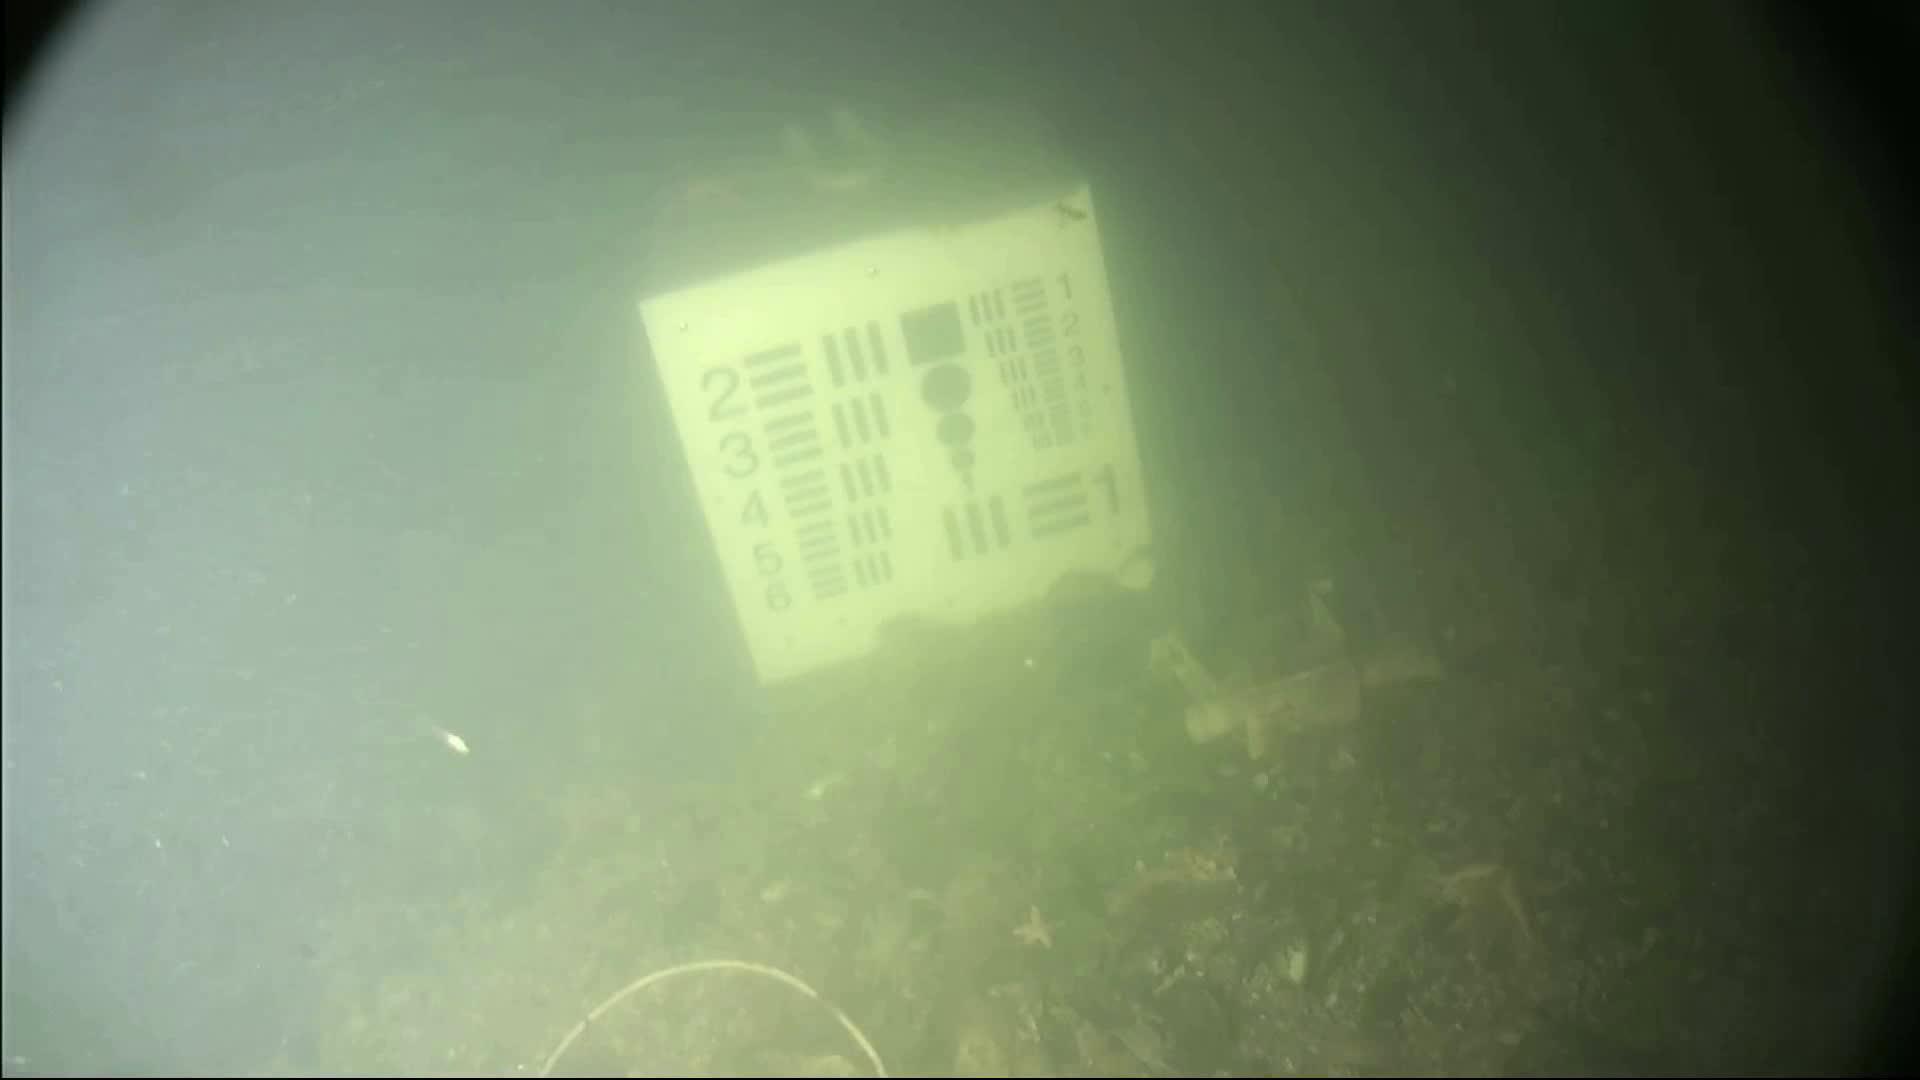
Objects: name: starfish
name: crab